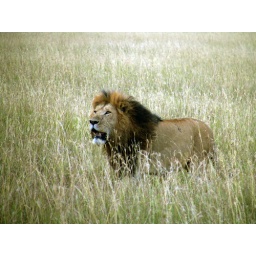
African lion roars in the field